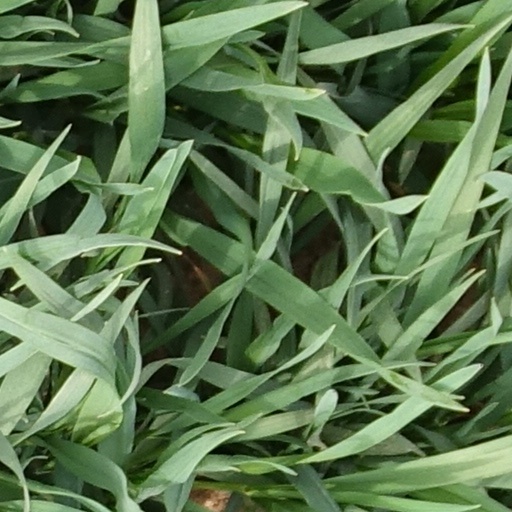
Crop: wheat